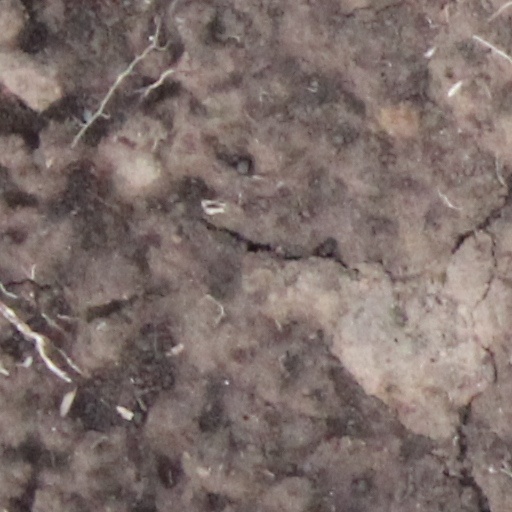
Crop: wheat